Dartford Crossing

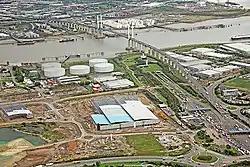
Aerial view of the crossing looking northward. The toll booths were replaced by electronic charging barriers in 2014.

The Dartford–Thurrock River Crossing, commonly known as the Dartford Crossing and until 1991 the Dartford Tunnel, is a major road crossing of the River Thames in England, carrying the A282 road between Dartford in Kent in the south and Thurrock in Essex in the north.